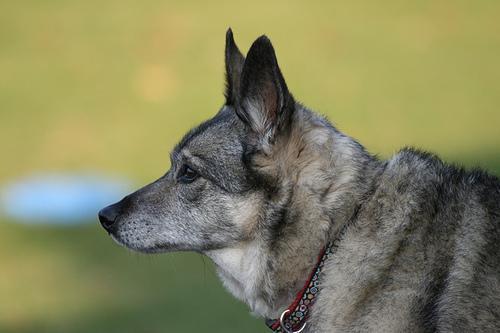
Norwegian_elkhound